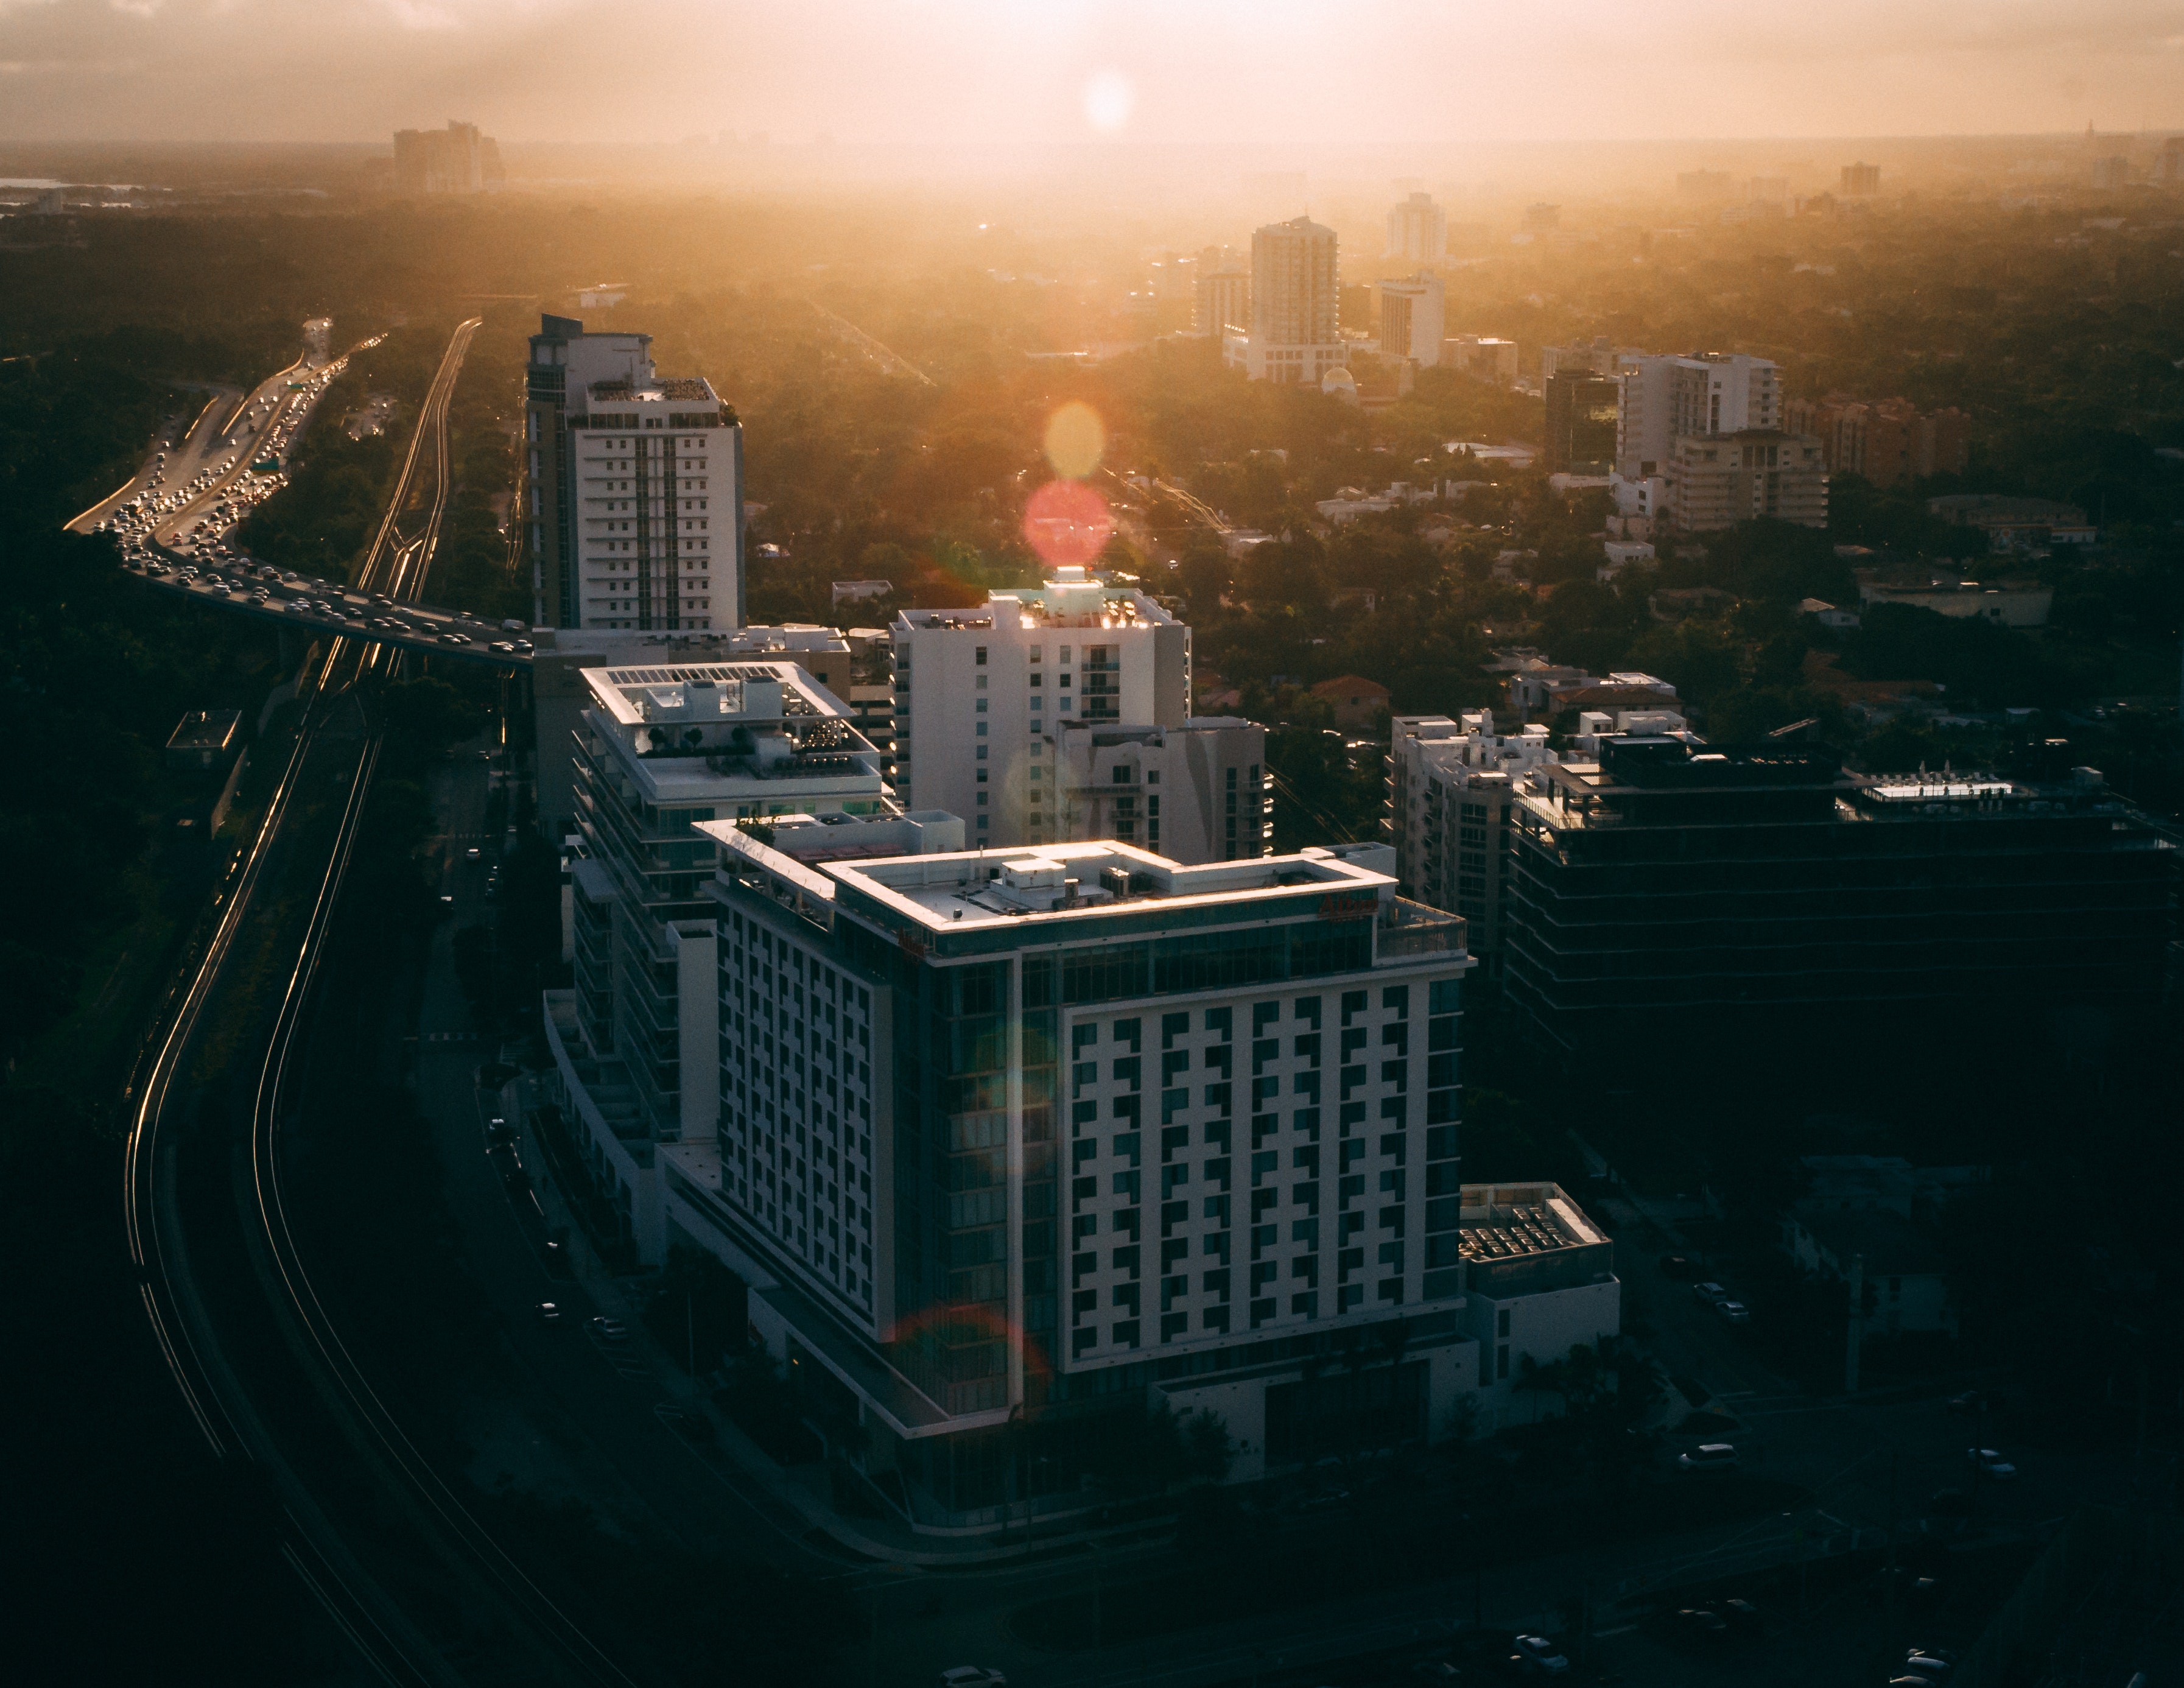
metropolitan area, metropolis, city, sky, cityscape, urban area, skyscraper, tower block, human settlement, daytime, landmark, atmospheric phenomenon, aerial photography, building, architecture, downtown, morning, skyline, cloud, night, mixed use, atmosphere, landscape, world, bird's eye view, photography, real estate, condominium, horizon, urban design, commercial building, tower, corporate headquarters, evening, square